Shane Vereen

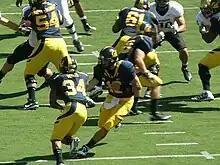
Vereen (no. 34) running the ball against Colorado in September 2010

Vereen was selected by the New England Patriots in the second round of the 2011 NFL draft with the 56th overall pick. He was signed to a four-year contract by the Patriots on August 1, 2011. On November 21, Vereen scored his first career NFL touchdown on a four-yard run in a 34–3 win over the Kansas City Chiefs. Overall, he finished his rookie season with 57 rushing yards and a touchdown.